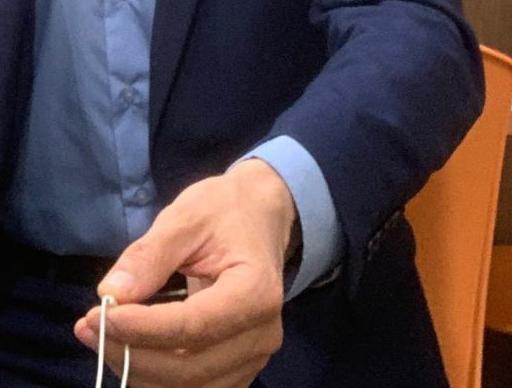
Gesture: no_gesture